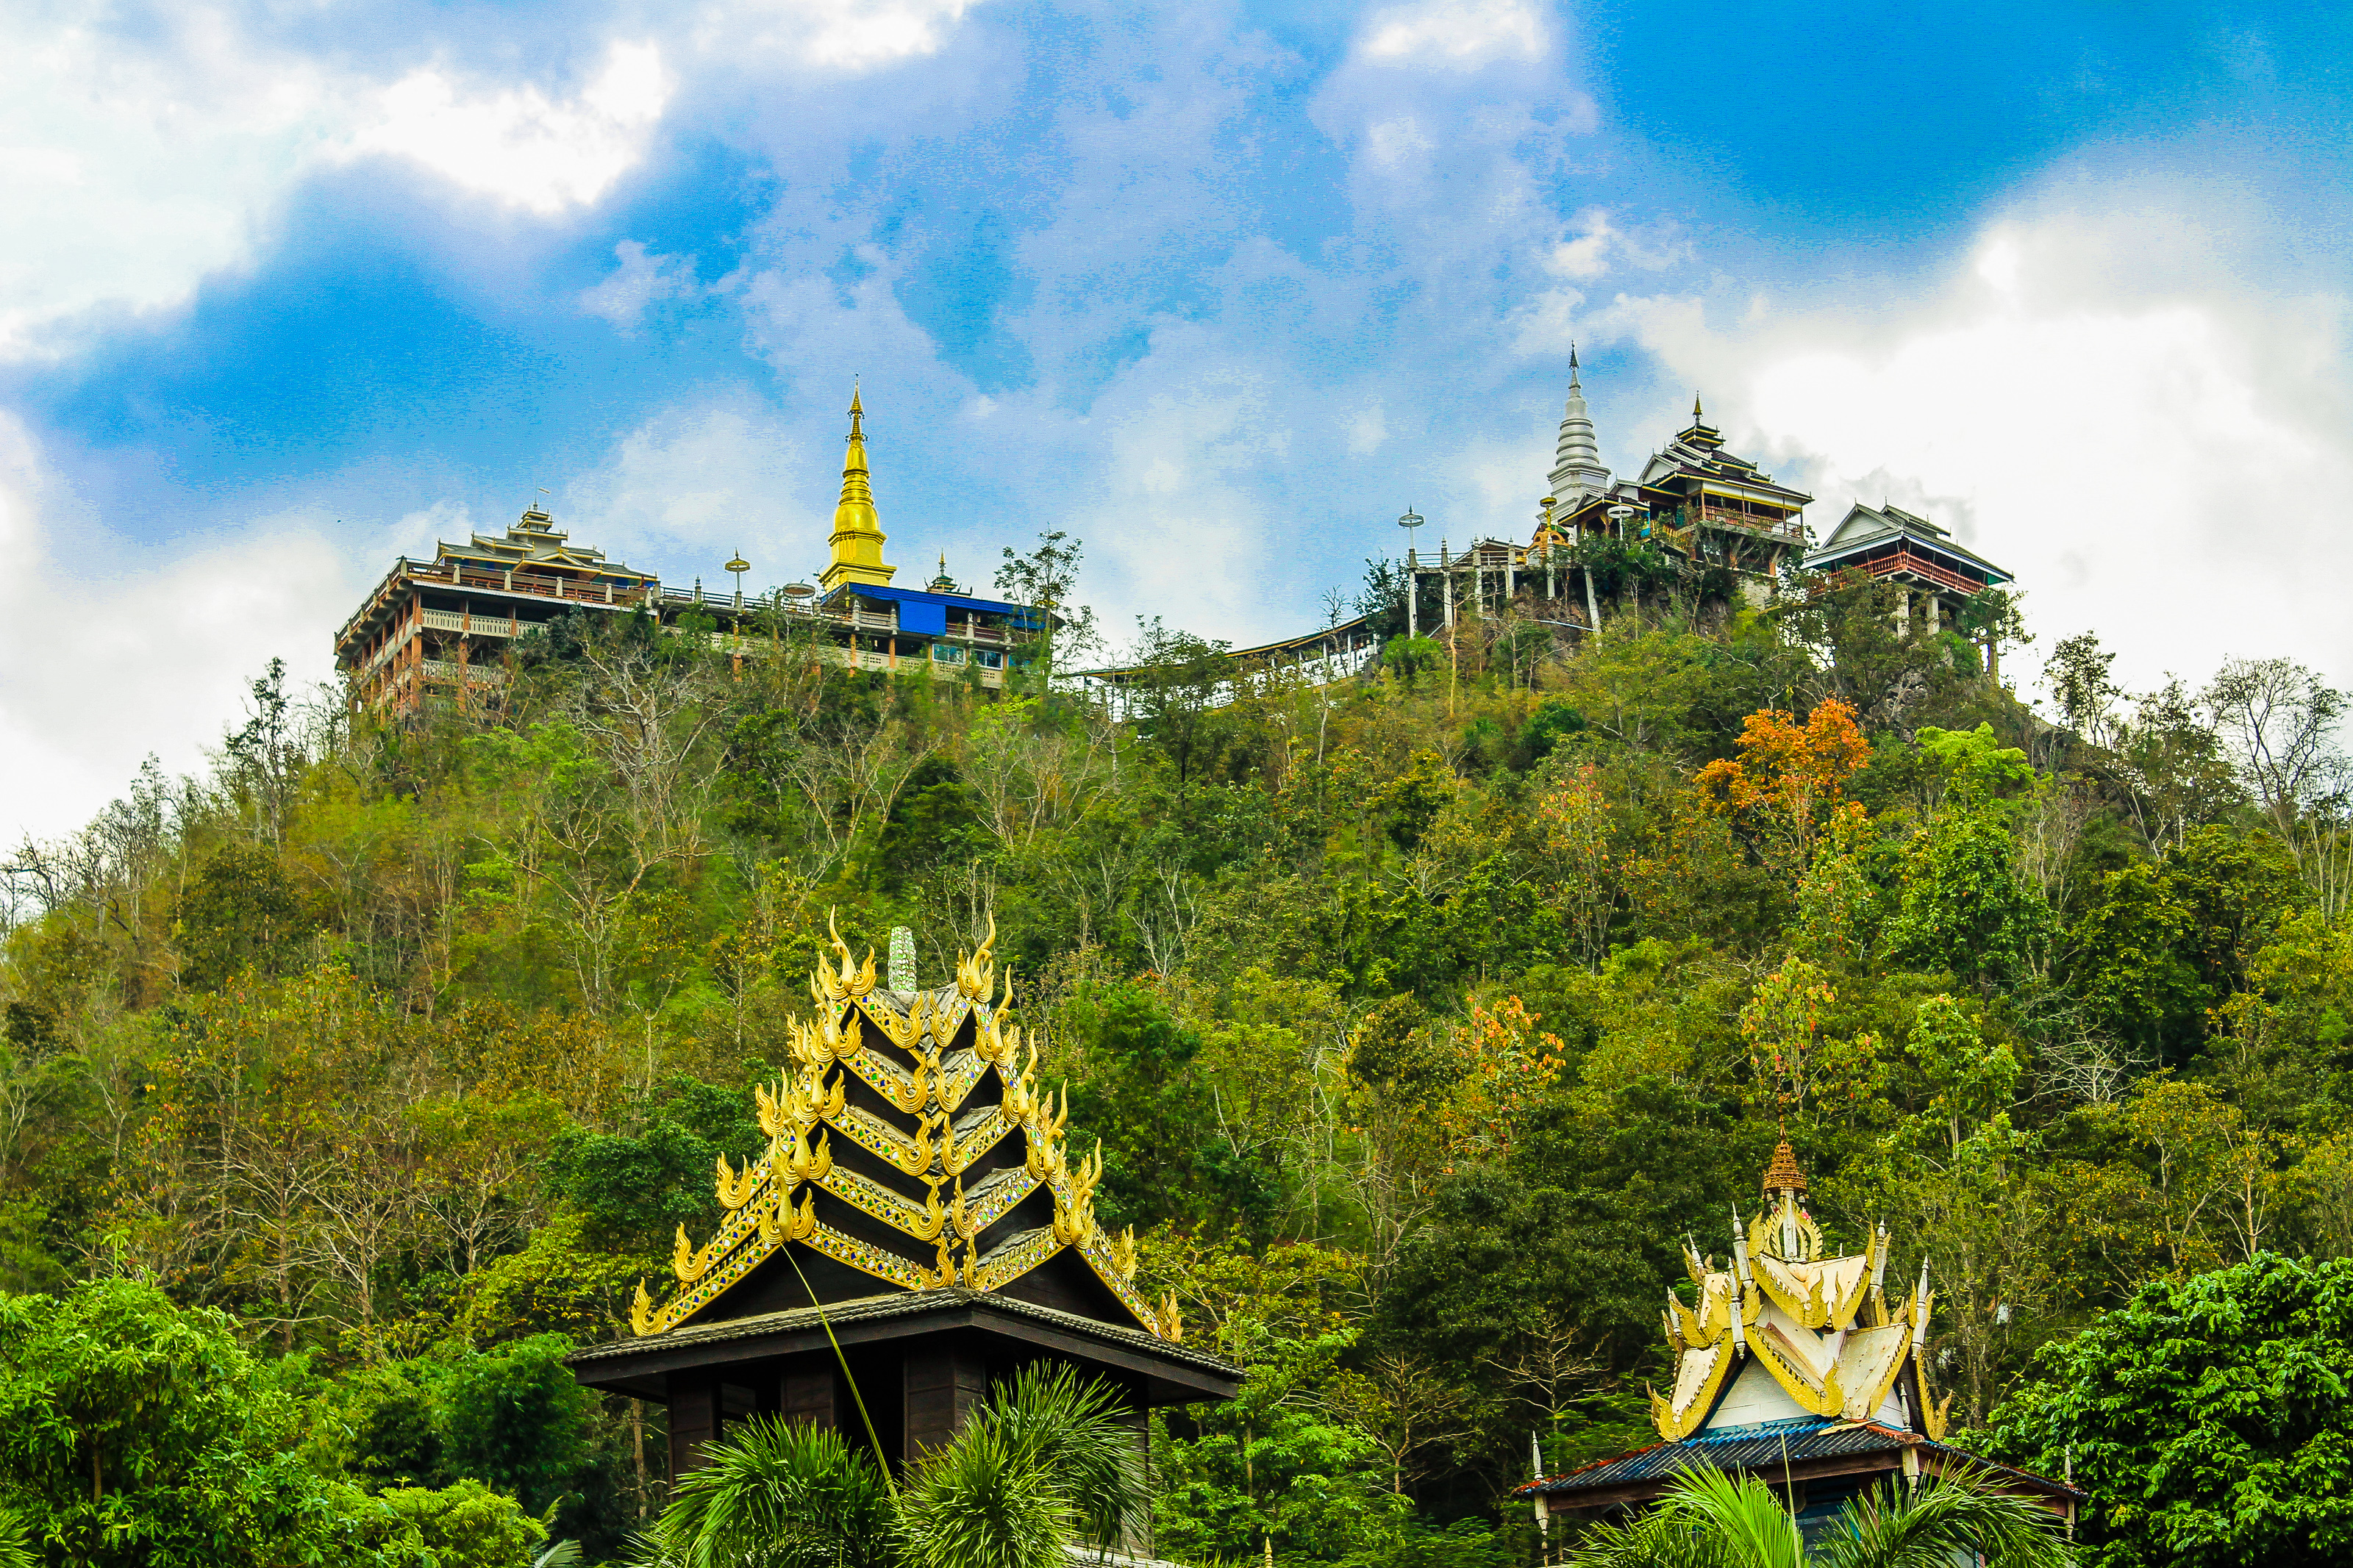
thailand, traditional, temple, asia, wat, ancient, famous, culture, buddha, religion, architecture, old, travel, gold, pagoda, buddhism, art, thai, asian, background, tourism, beautiful, sky, building, lamphun, statue, place, buddhist, tourist, religious, nature, vegetation, natural landscape, hill station, cloud, place of worship, hill, tree, jungle, mountain, mount scenery, tourist attraction, hindu temple, world, landscape, rainforest, historic site, monastery, forest, chinese architecture